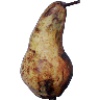
Label: Pear Abate 1